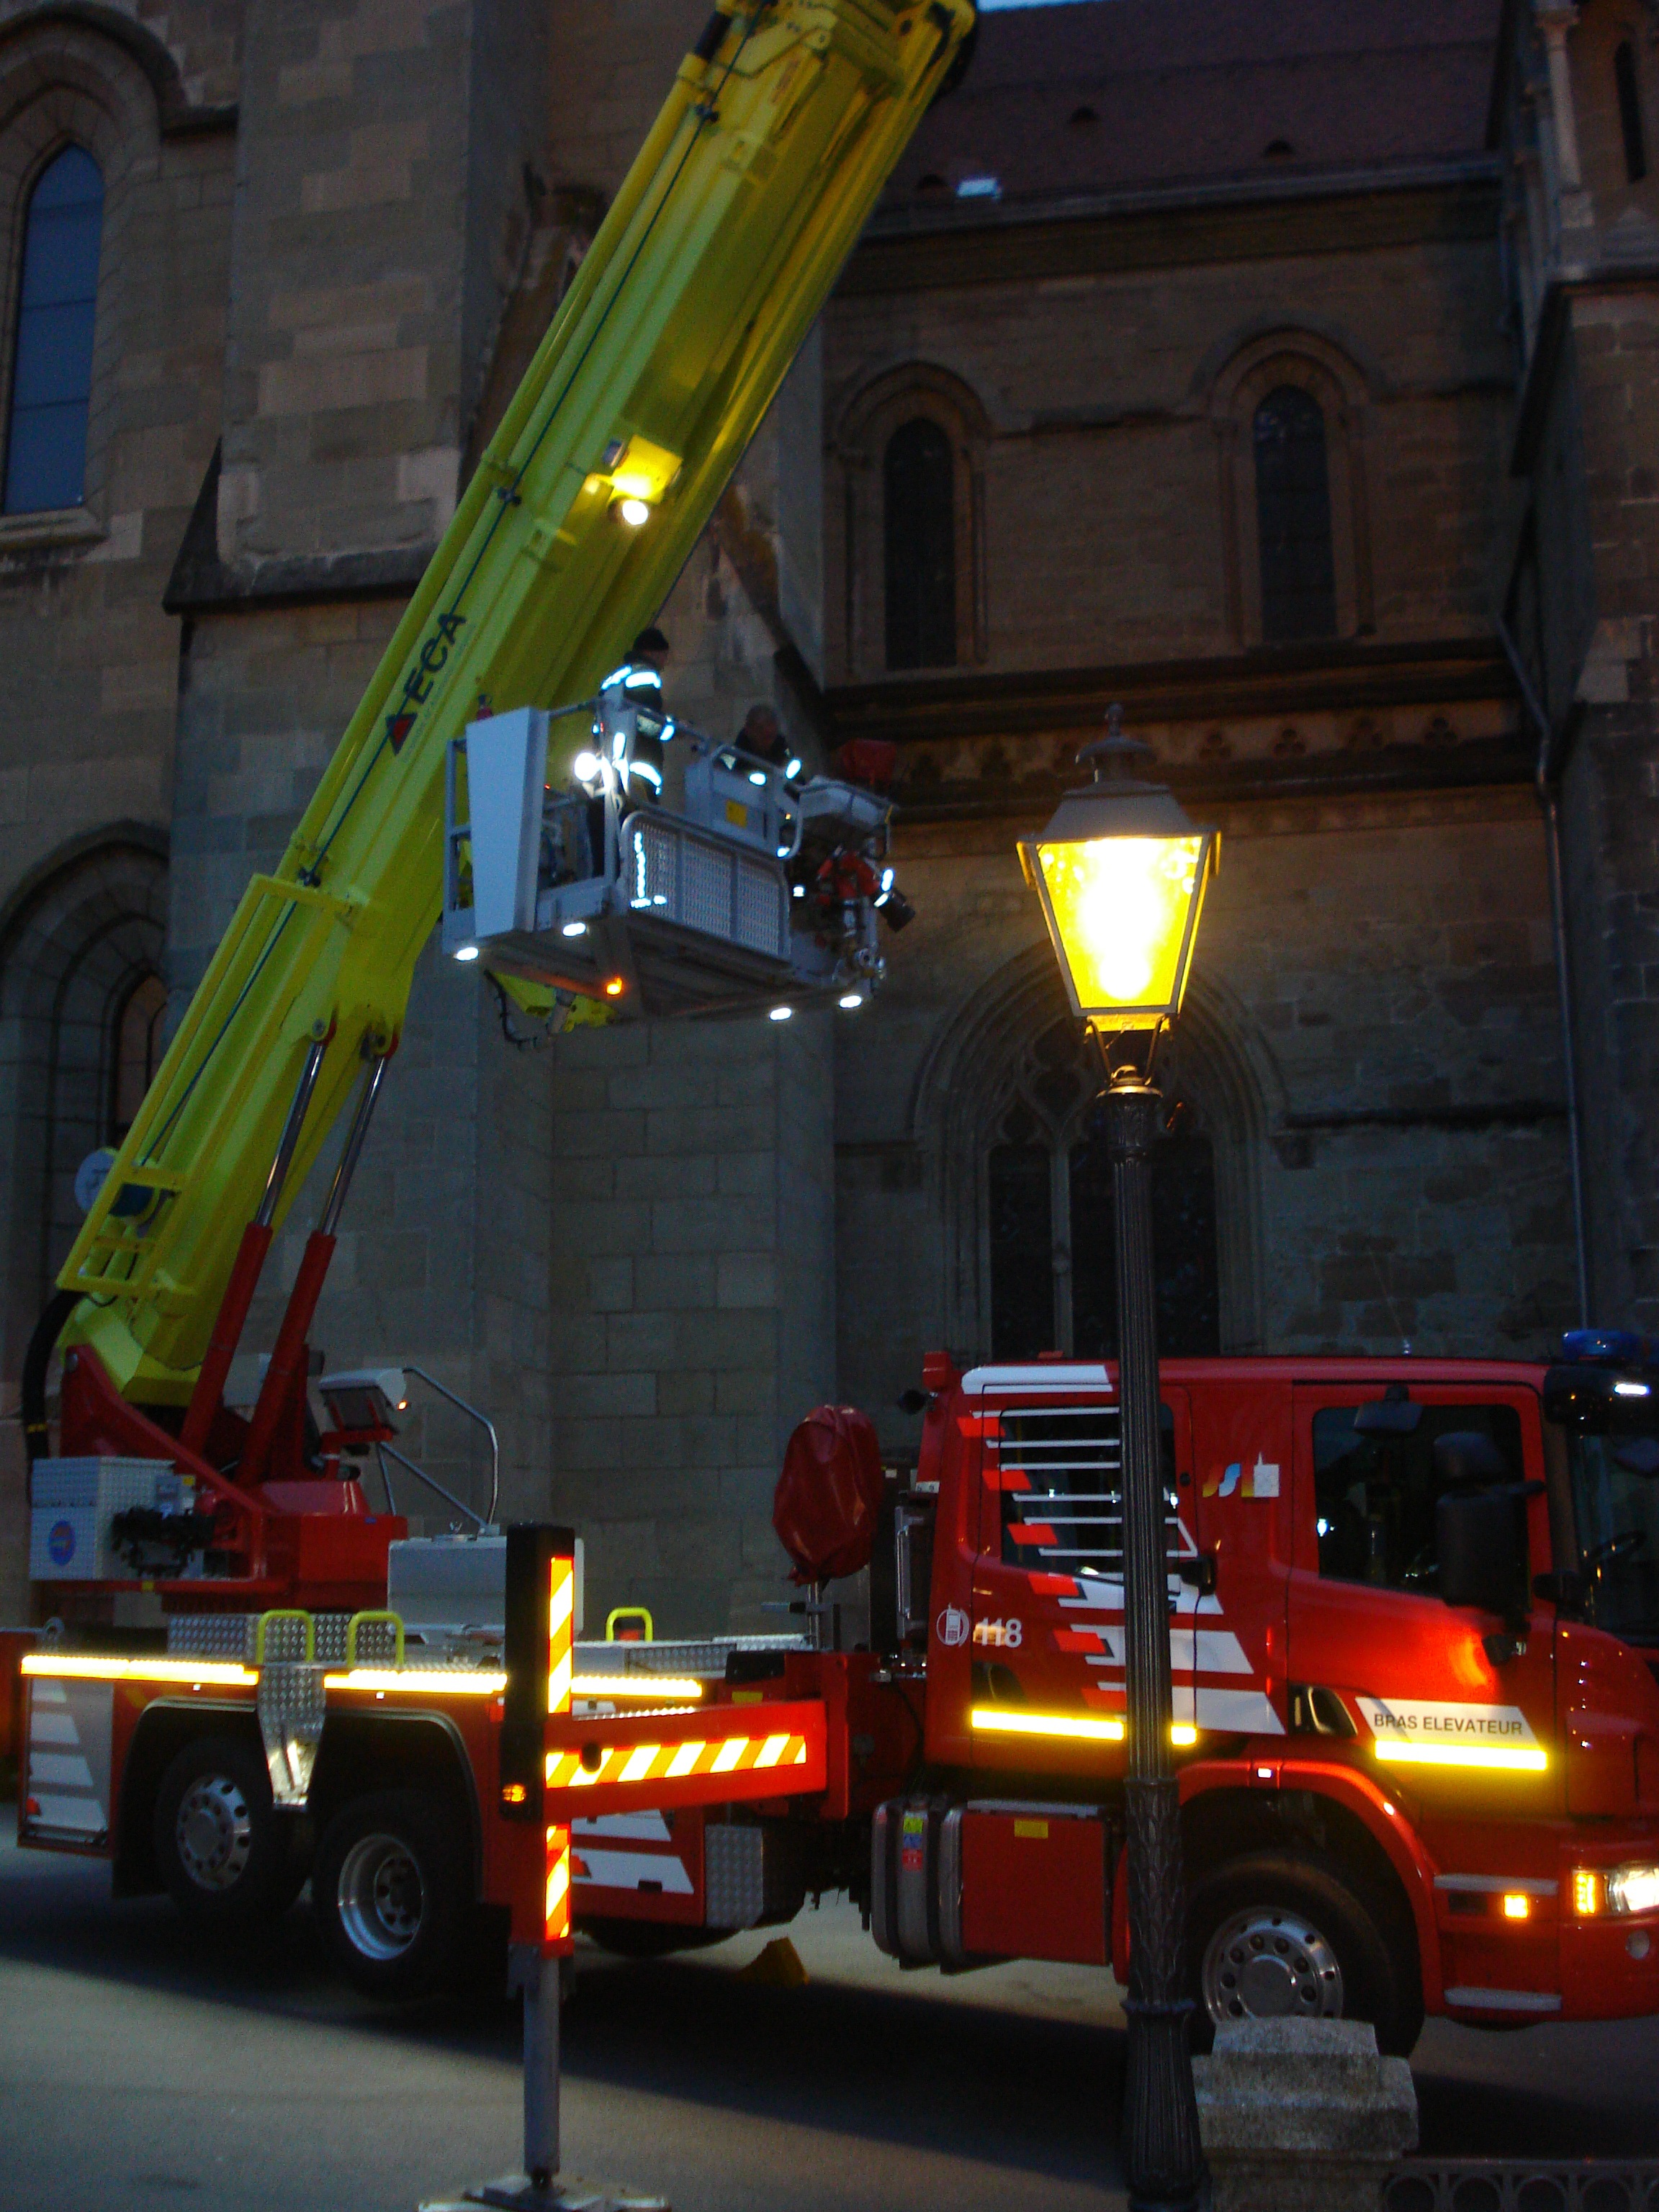
transport, truck, vehicle, fire department, crane, nacelle, rescue, screenshot, lausanne, construction equipment